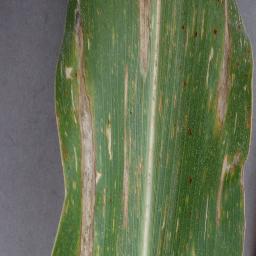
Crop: corn
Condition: (maize)_northern_blight